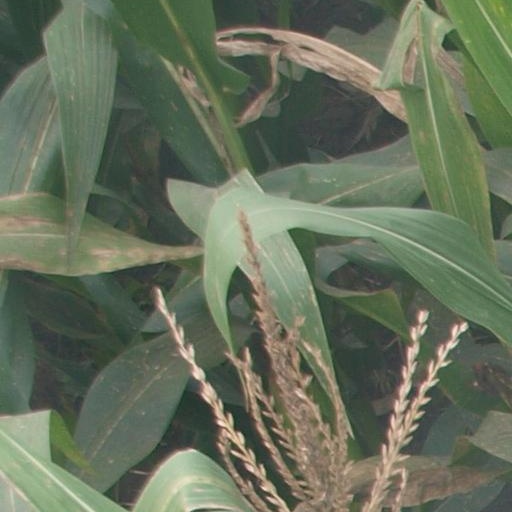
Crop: maize; corn